Reality Era

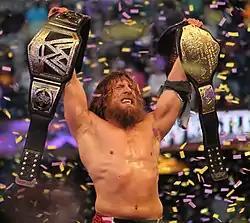
Daniel Bryan closed WrestleMania XXX by celebrating his win of the WWE World Heavyweight Championship.

Batista shockingly returned in January 2014 and won the 2014 Royal Rumble match. The negative reaction of the fans attending the event in Pittsburgh was so significant that it was reported as one of the major news items coming out of the event and described as the live audience engineering a "takeover" of the final two hours of the show. During the WWE World Heavyweight Championship match between Cena and Orton, fans booed both men and chanted for Bryan, with chants such as "This is awful." After the show was taken off the air, Batista, who had been presented on the air as a heroic babyface character, mocked Bryan and gestured his middle finger at the crowd.